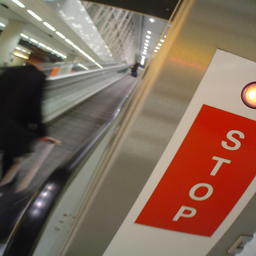
A red stop sign sitting on the side of an escalator wall.
A sign that says stop is on a pillar.
A stop sign is on a wall next to an escalator with a man that is going up.
A shot of a man holding luggage going up an escalator.
a stop sign located near a moving walkway